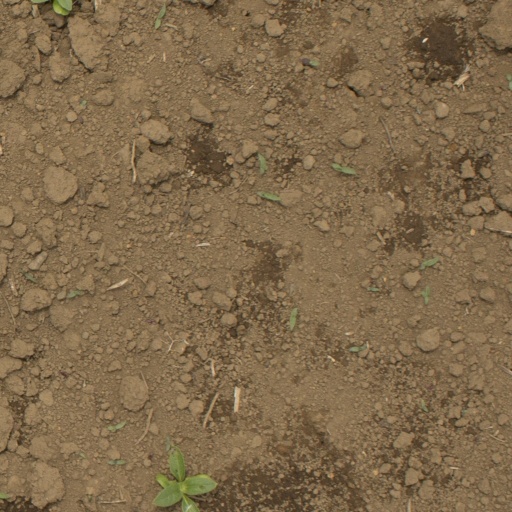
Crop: Jerusalem artichoke